Daniel Tschofenig

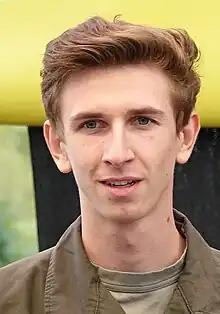
Tschofenig in 2023 at the "Tag des Sports" event in Vienna

He is a member of the Slovenian minority in Austria. He became the first ski jumper born in the 21st century to stand on a World Cup podium, win a competition, and triumph in the Four Hills Tournament.